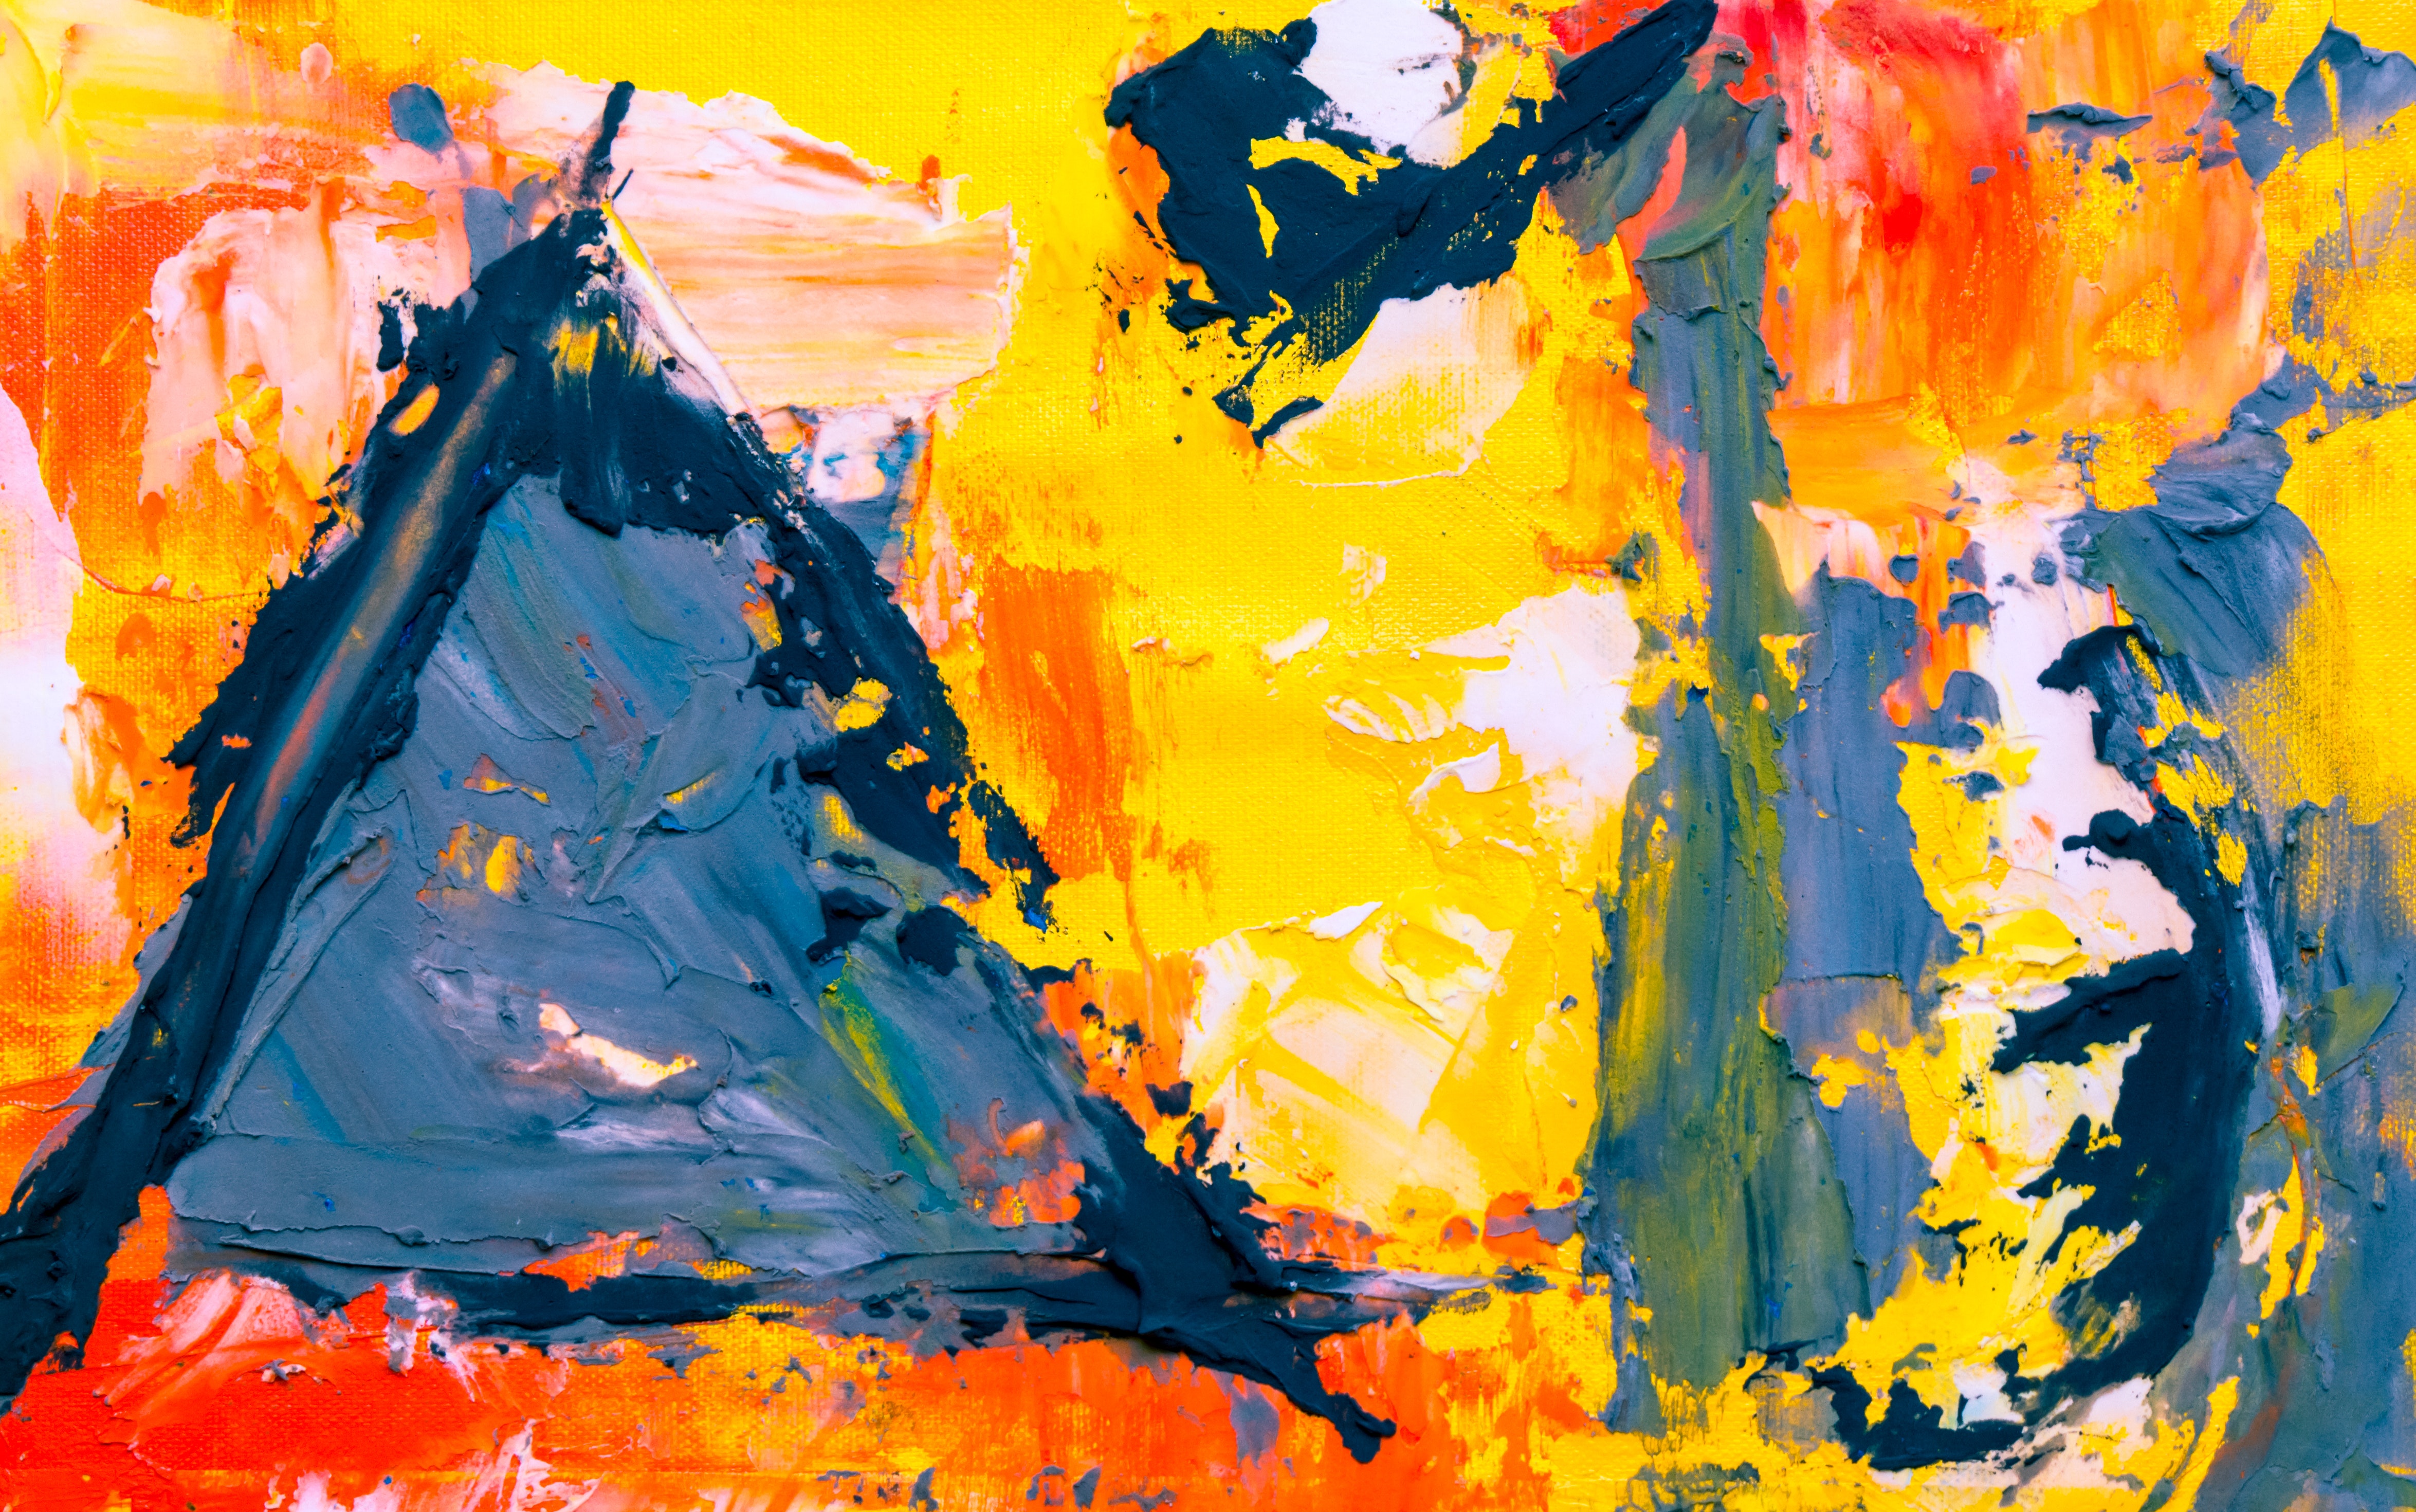
art, yellow, painting, modern art, watercolor paint, acrylic paint, paint, flower, artwork, visual arts, child art, illustration, tree, computer wallpaper, graphics